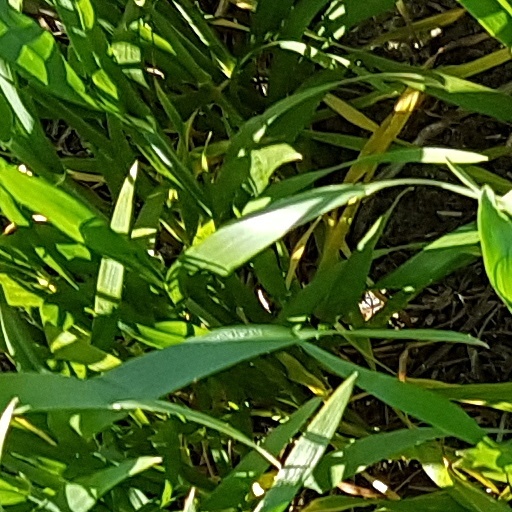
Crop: wheat